Change blindness

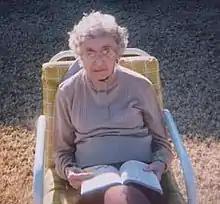
Older individuals have been known to have more difficulty detecting changes.

Age has been implicated as one of the factors which modulates the severity of change blindness. In a study conducted by Veiel et al. it was found that older individuals were slower to detect the changes in a change blindness experiment than were younger individuals. This trend was also noticed by Caird et al., who found that drivers aged 65 and older were more prone to making incorrect decisions after a change blindness paradigm was used at an intersection, than were participants aged 18–64. Age differences in change detection become most pronounced when the task is easier. While the actual shift in ability does not occur until at least age 65, people's confidence in their ability to detect change drops significantly at middle-age.